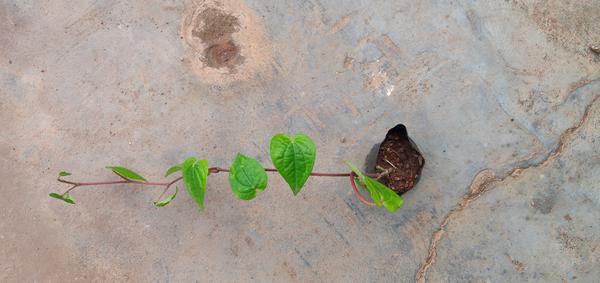
Plant: Betel